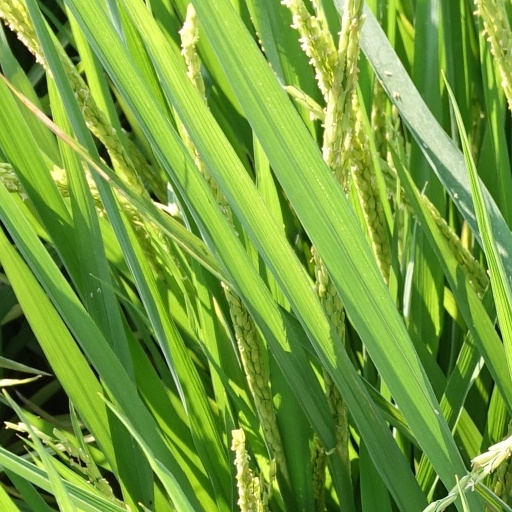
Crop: rice